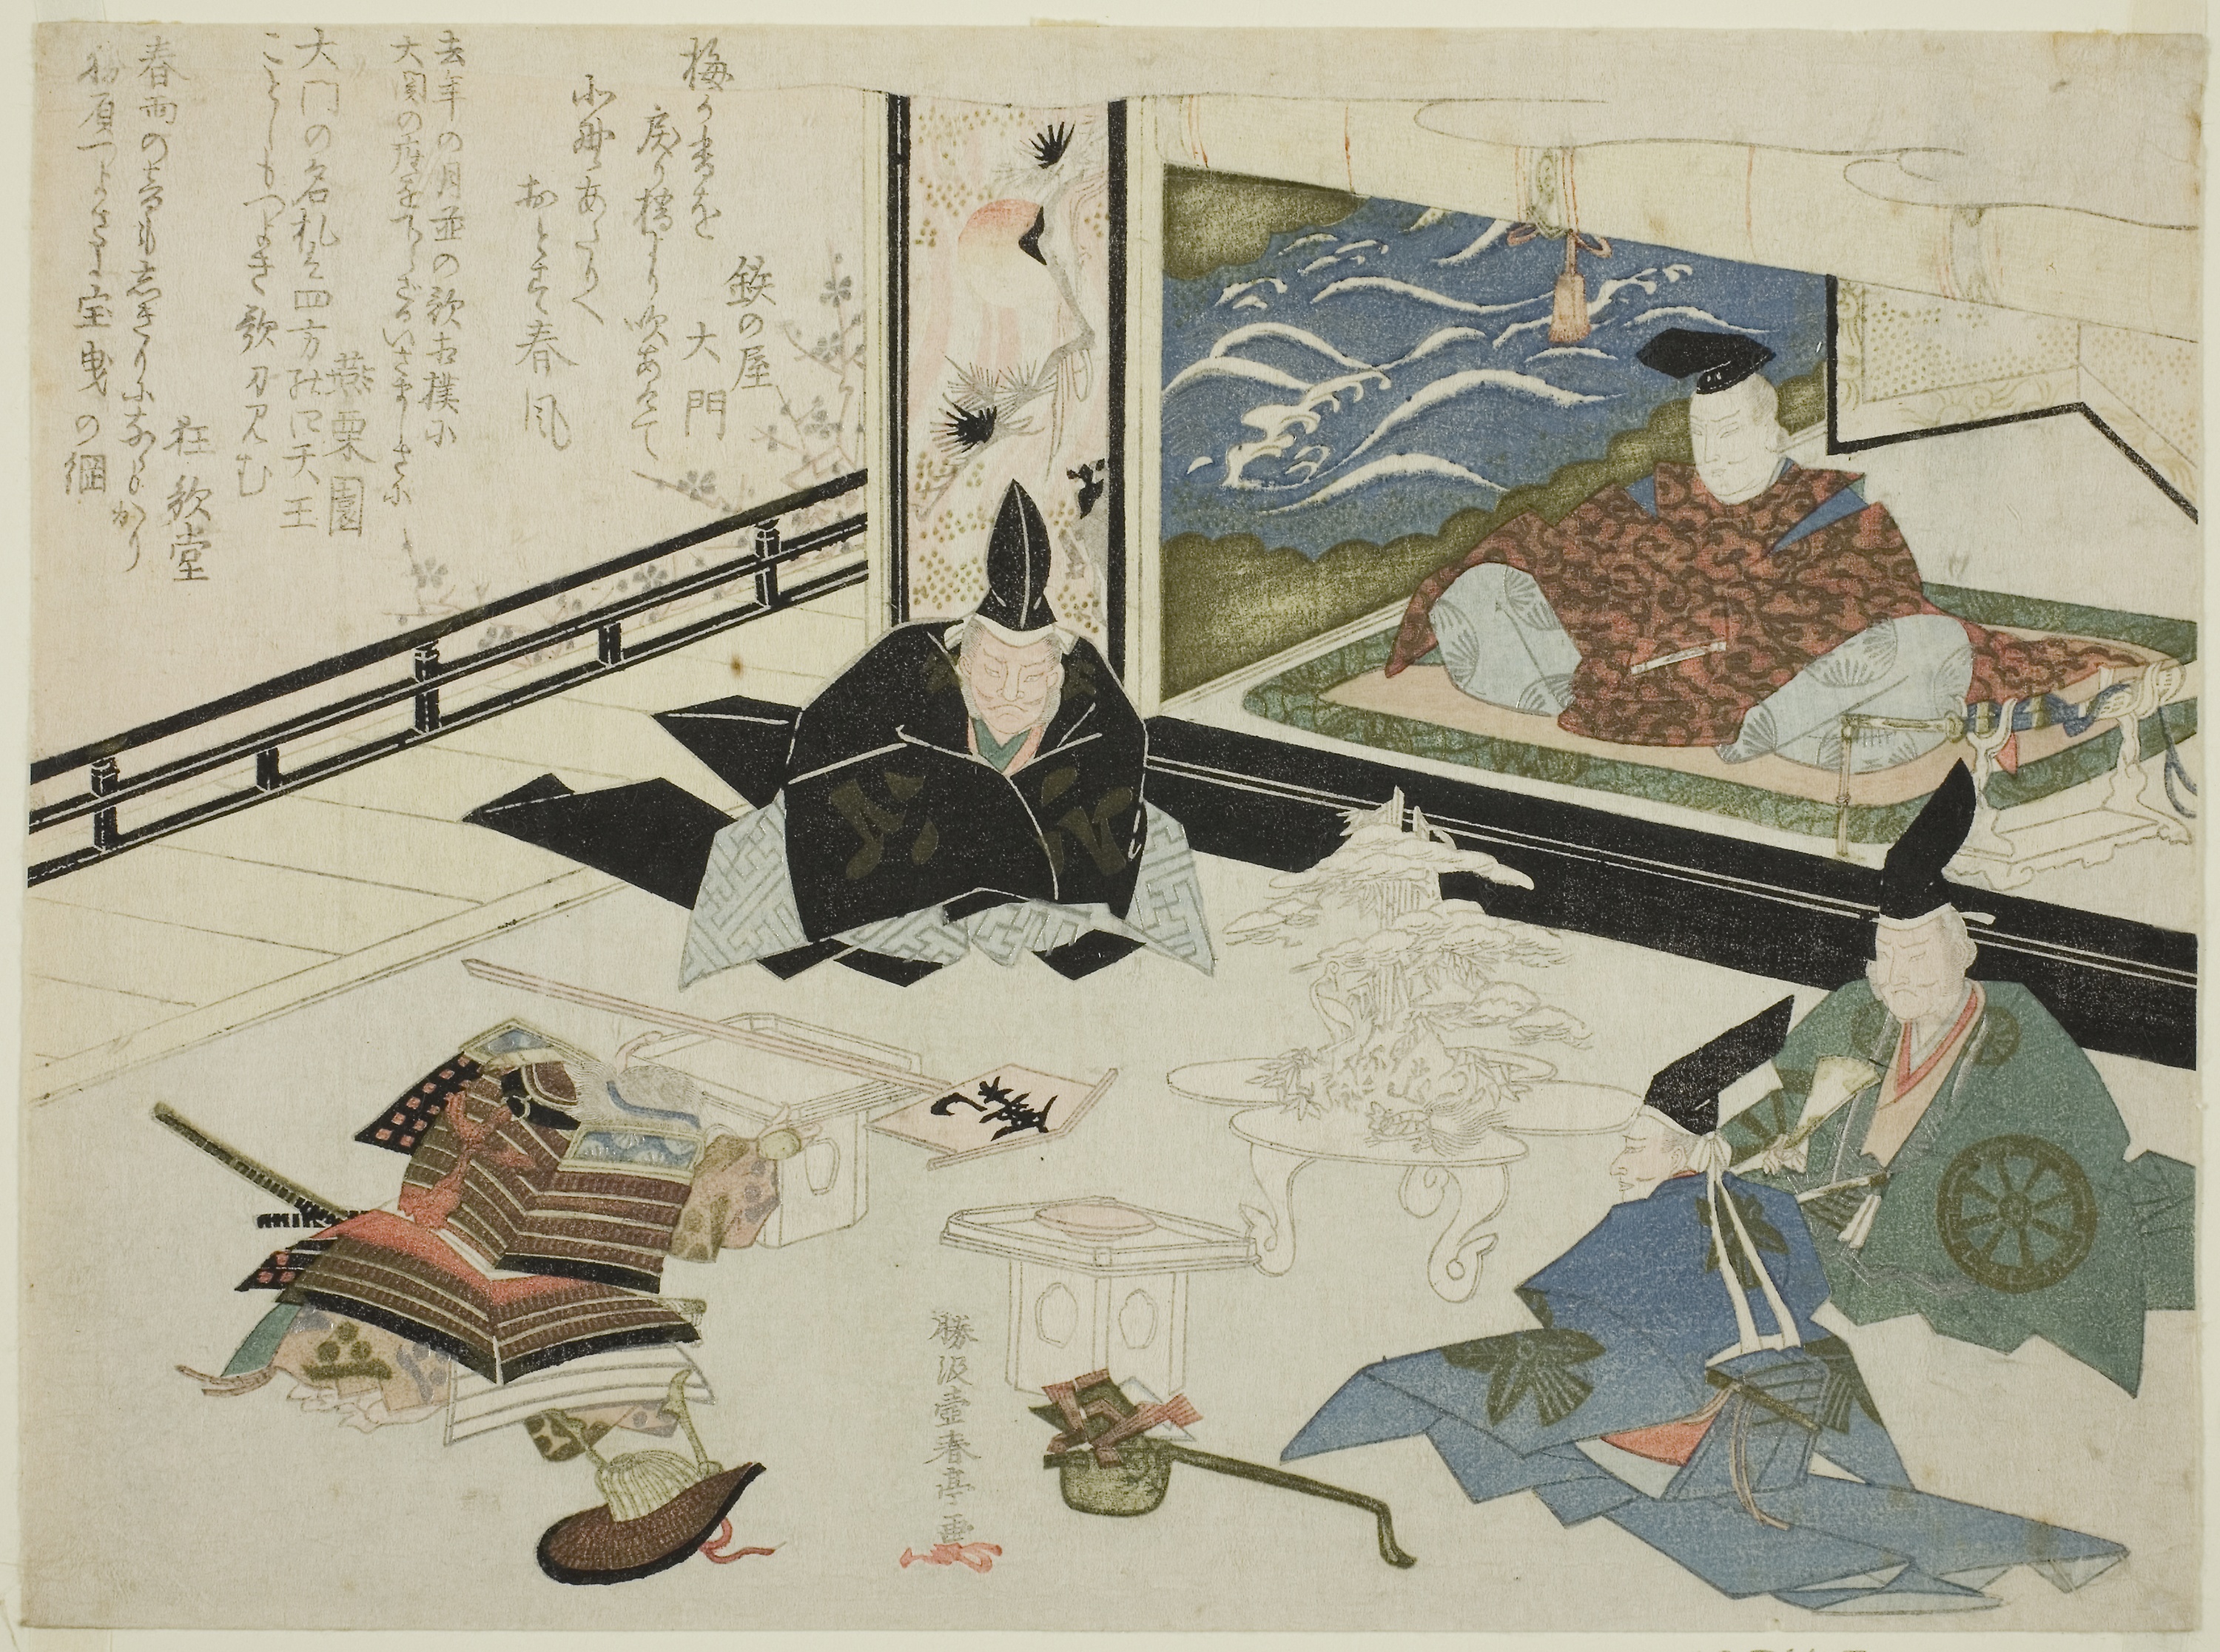
illustration, cartoon, art, still life, painting